Carl Otto Lenz

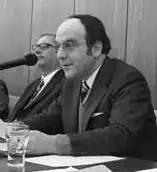
Lenz during a Bundestag committee hearing in 1973

Carl Otto Lenz (born 5 June 1930) is a German lawyer, member of the German Bundestag (1965–1984) for the CDU and Advocate General at the European Court of Justice (1984–1997).